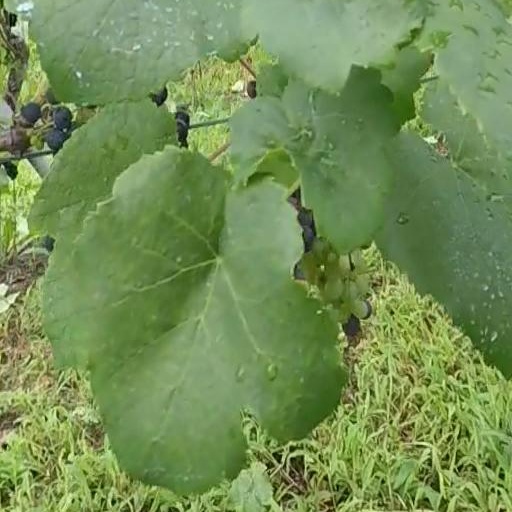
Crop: grape